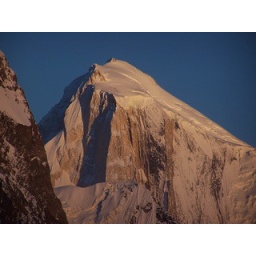
Golden peak Giltters like a Rubby against blue sky